Sam Johnstone

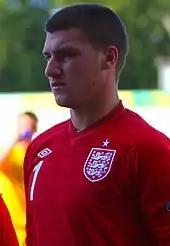
Johnstone playing for England U19 in 2012

On 5 January 2017, Johnstone joined Championship club Aston Villa on loan until the end of the 2016–17 season. He made his debut on 8 January 2017, in an FA Cup match against Tottenham Hotspur at White Hart Lane. During the period of this loan spell, he kept more clean sheets in the Championship than any other goalkeeper. In July 2017, he returned to Aston Villa on a loan deal until the end of the 2017–18 season.